Toyota Soarer

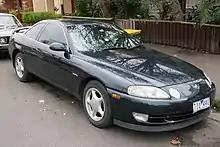
UZZ31 Toyota Soarer (Australia)

The new Soarer continued some of the features of earlier models, such as digital dashboard instrumentation and integrated car systems control via the in-dash "EMV" touchscreen. It was also one of the first cars in the world to feature a factory GPS automotive navigation system via CD-ROM overlaid with VICS traffic information for Japanese driving conditions. This generation of the Soarer was considered an expensive and extravagant luxury car in Japan. It was longer and wider than a Crown, while comfortably accommodating two passengers, with only modest space available for rear seat passengers. It did not comply with Japanese Government dimension regulations which made buyers liable for yearly taxes due to its size. The larger engines also obliged Japanese buyers to pay more annual road tax.